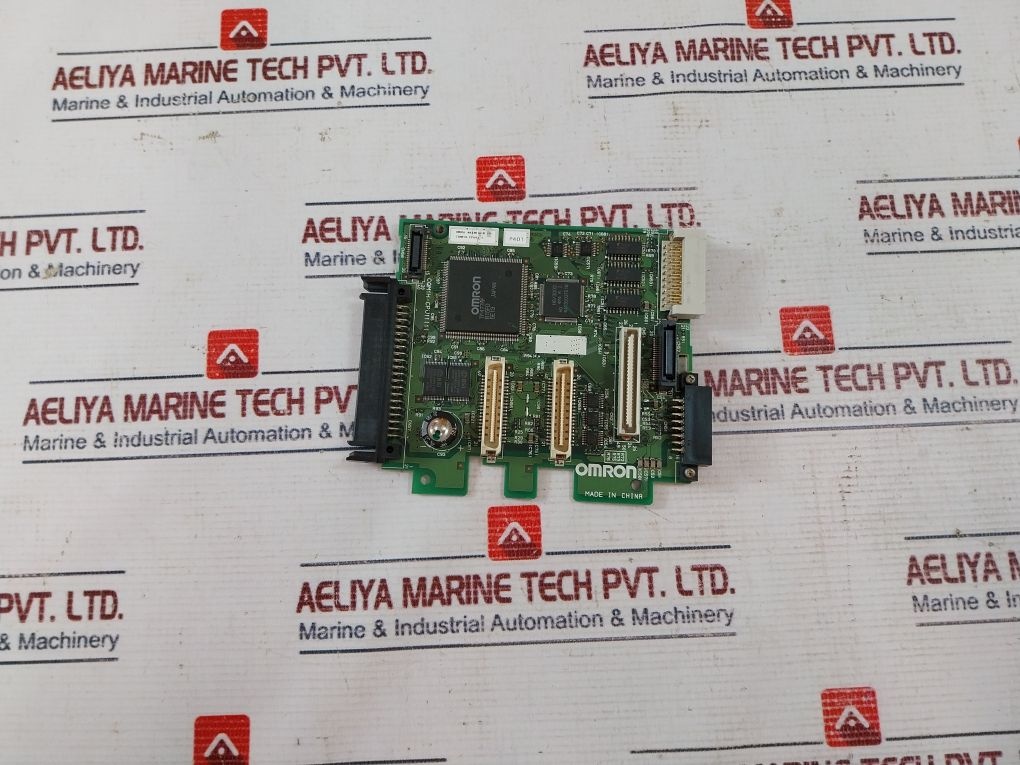
Omron Cqm1H-cpu11(1) Printed Circuit Board
Omron Cqm1H-cpu11(1) Printed Circuit Board Omron Cqm1H-cpu51-1 08951 4933610-6 P401 Cqm1H-cpu11(1) 0938024-2A Tw-15 94V-0 Made In China Weight: 90 Gm
Brand: Omron
Category: Electronics > Circuit Boards & Components > Printed Circuit Boards